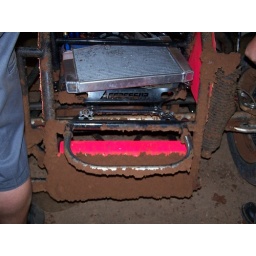
The pink machine got mudded in during the feature race, knocking the radiator from it's mounts and overheating the motor.